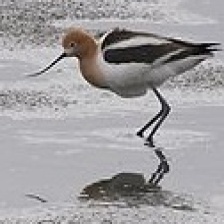
Species: AMERICAN AVOCET
Scientific name: PSITTACULA EUPATRIA